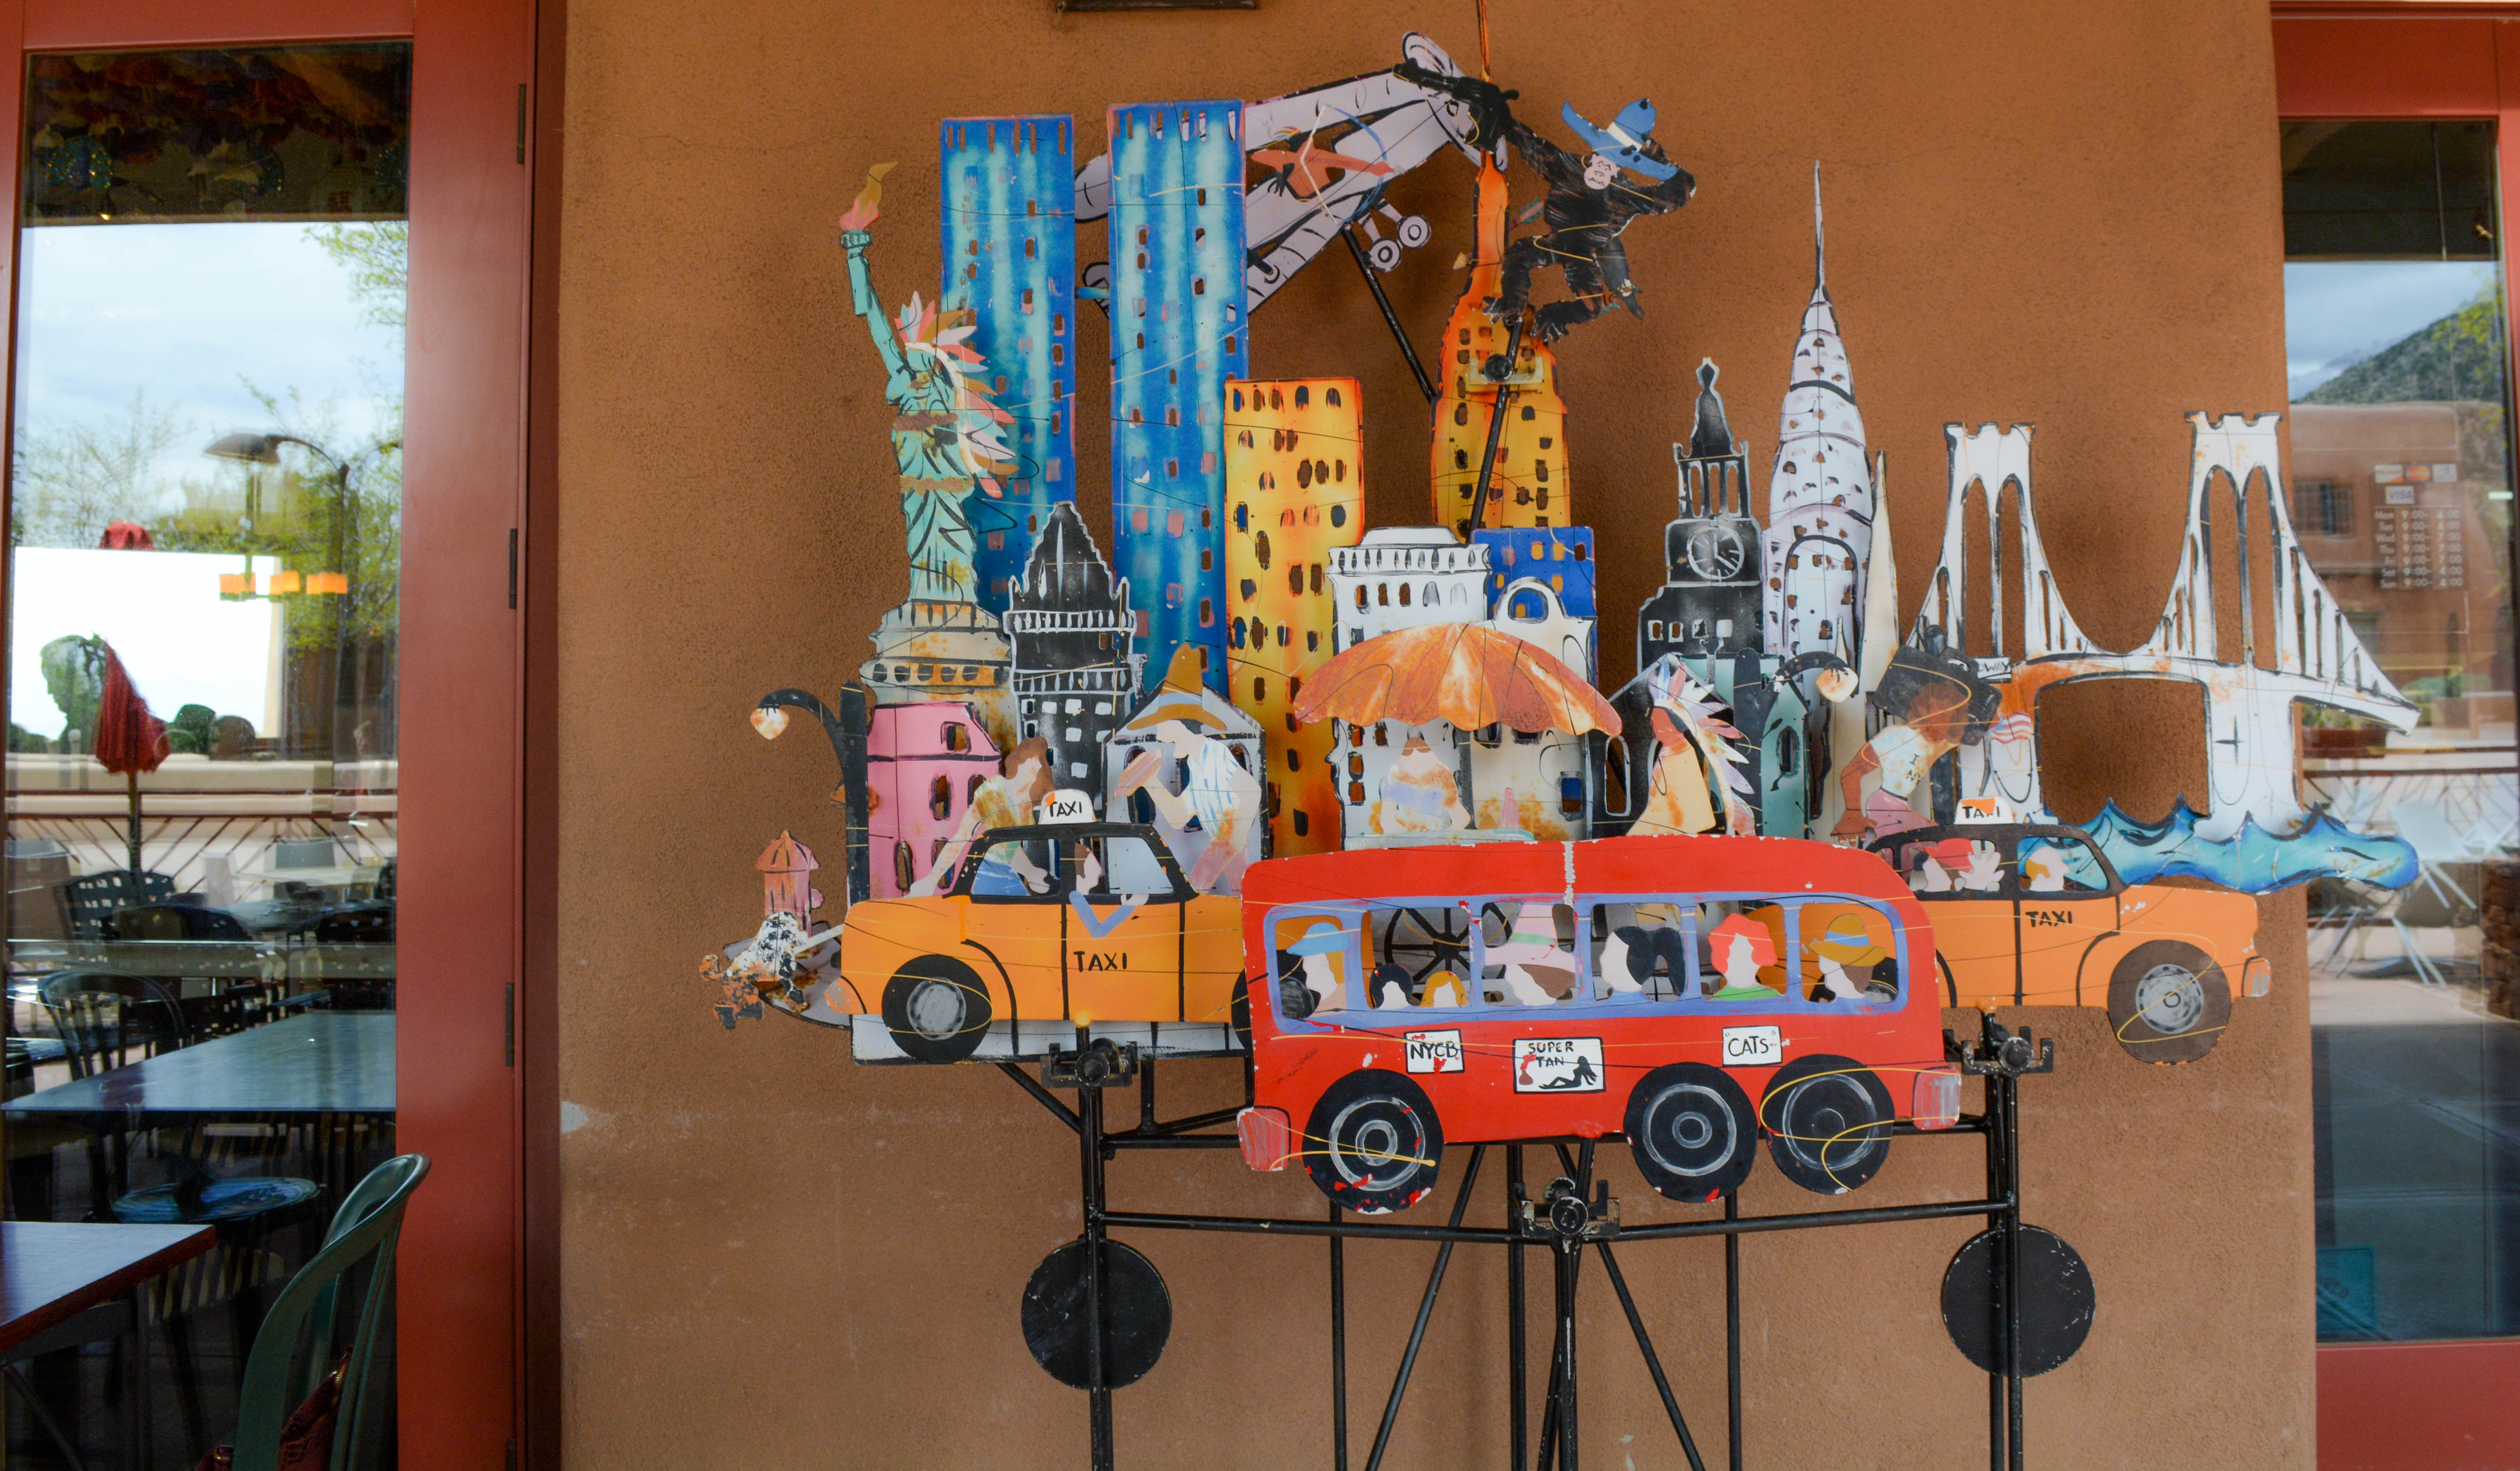
amusement park, toy, interior design, art, resort, mural, tourist attraction, fair